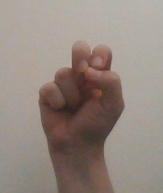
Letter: gaaf